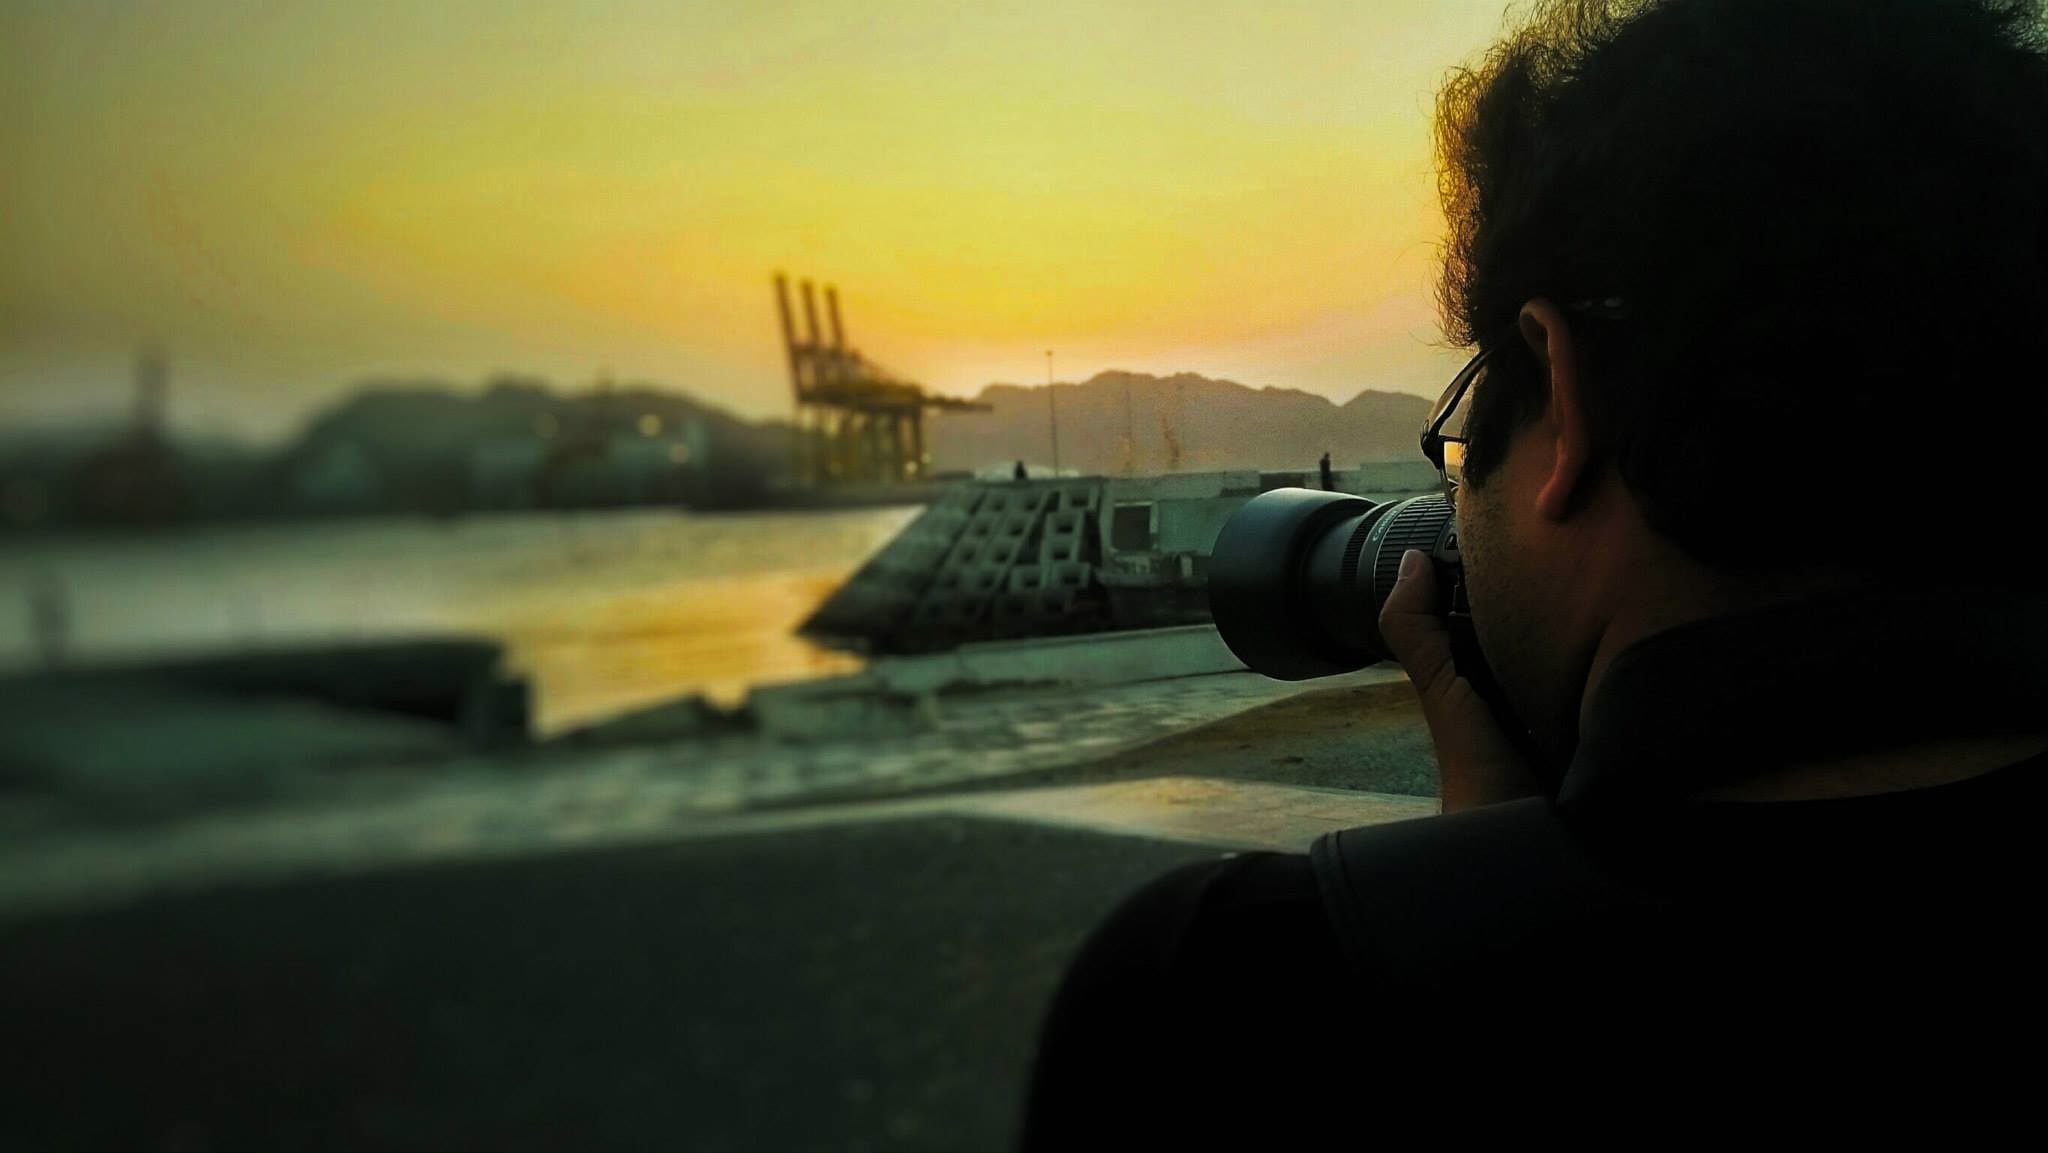
sunset, morning, soldier, darkness, screenshot